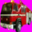
Label: truck